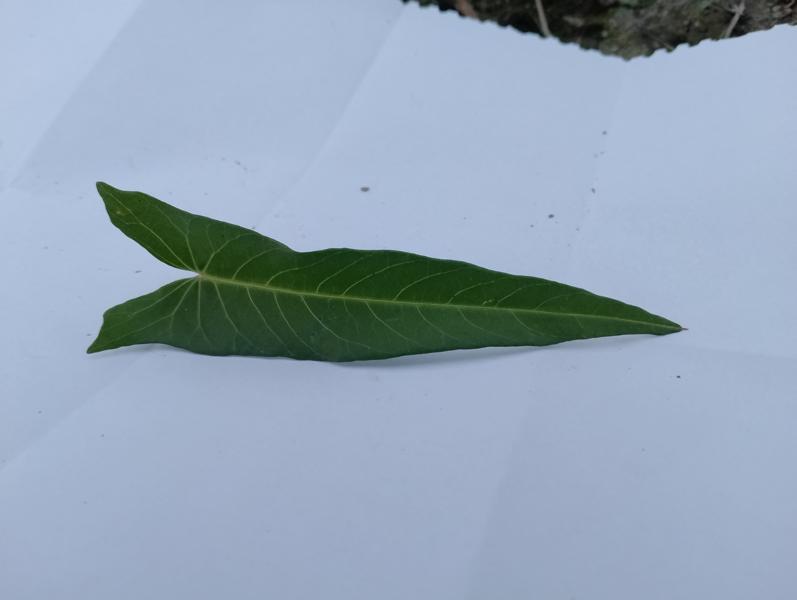
Weed species: Ipomoea aquatic